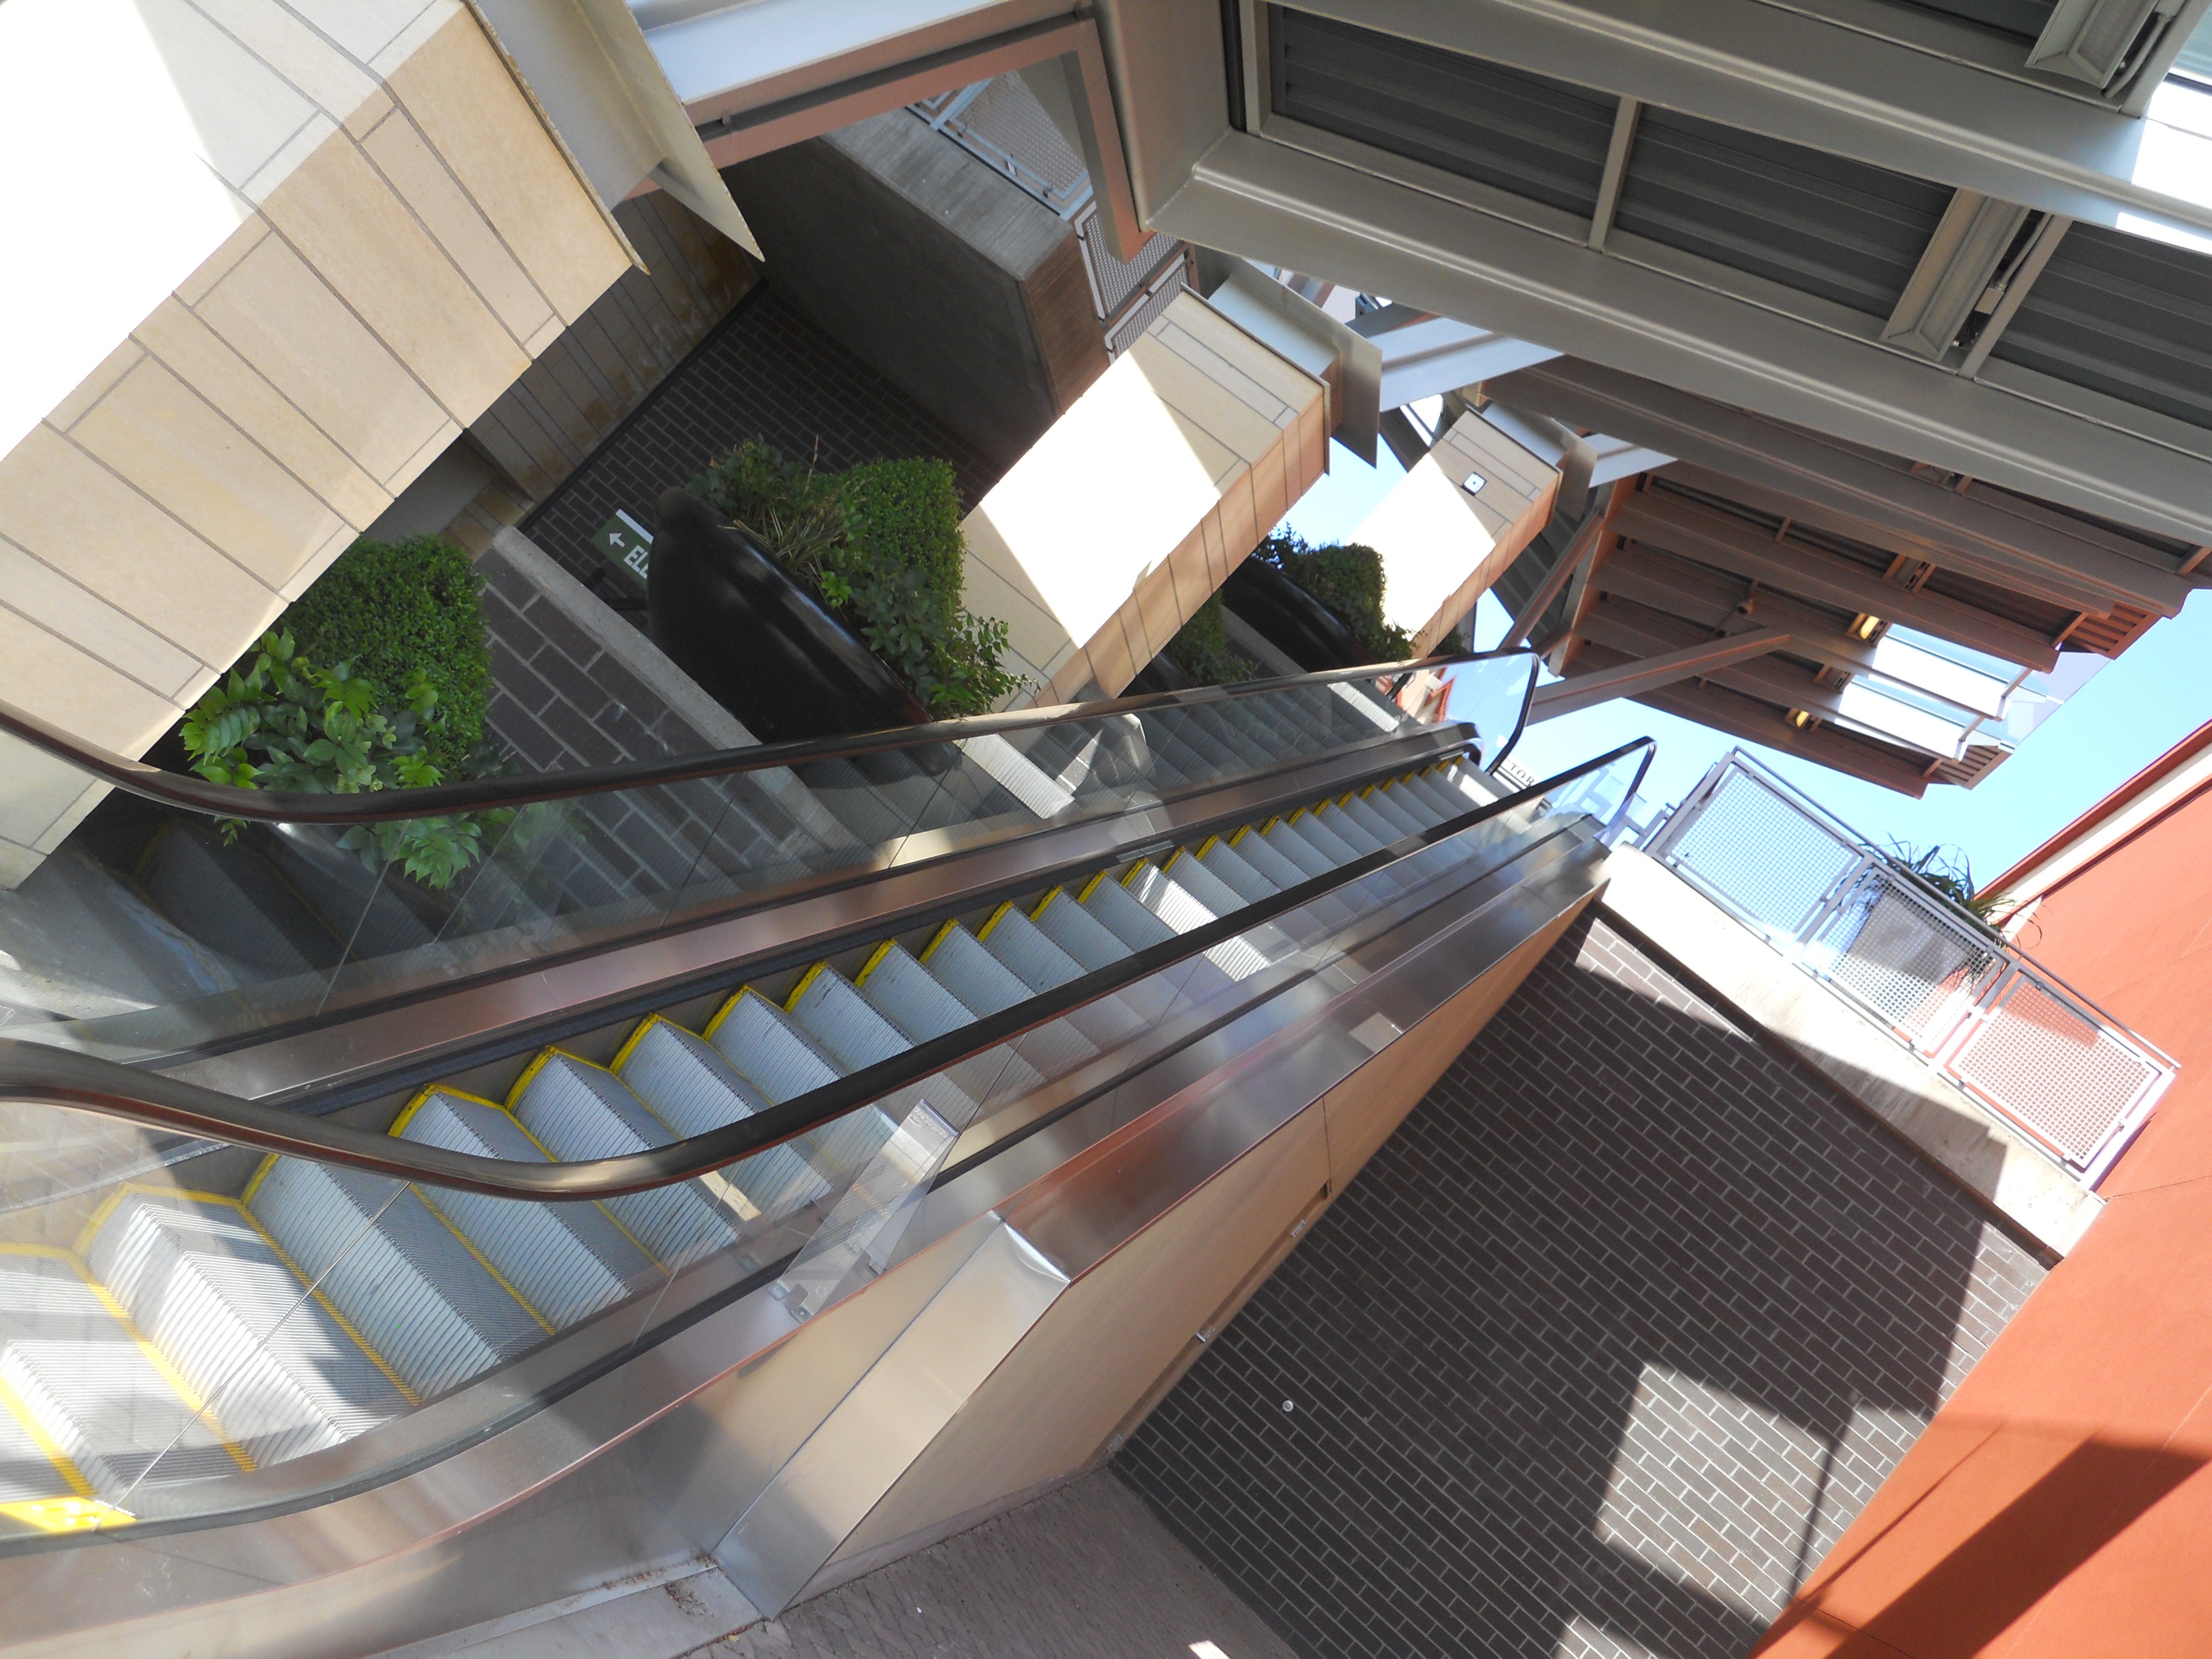
boat, roof, escalator, vehicle, yacht, angles, mall, levels, skewed, daylighting, architectural view skewed